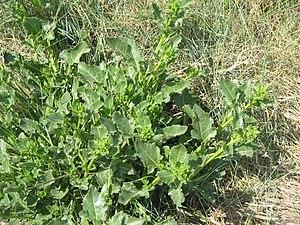
La laisse de mer est l'accumulation par la mer de débris naturels ou d'origine anthropique, drossés à la limite supérieure du flot au gré des vagues, de la houle ou des tempêtes. C'est la partie de la litière marine qui se dégrade sur l'estran, de plus en plus polluée par les déchets : macro-, micro- et nanoplastiques, mégots, galettes de pétrole issues des marées noires ou dégazage en mer, et autres déchets jetés ou perdus en mer par les navires, les engins de pêche perdus par les pêcheurs ou d'autres types de déchets apportés en mer par le vent ou les cours d'eau avant d'être rejetés sur la plage par les marées.
Beta vulgaris est une espèce de plantes de la famille des Amaranthaceae, originaire de l'ancien monde, dont plusieurs types de variétés sont cultivés.